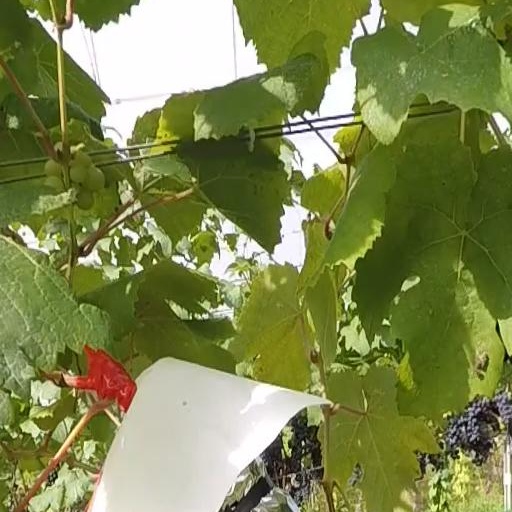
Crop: grape